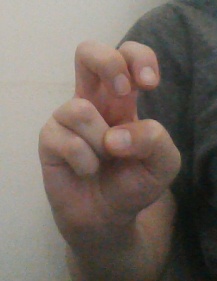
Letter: toot